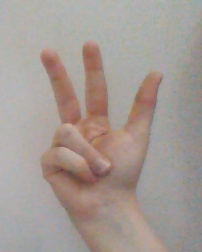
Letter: al